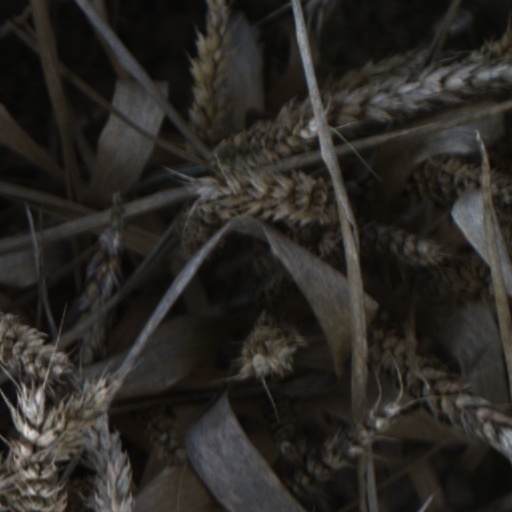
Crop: wheat